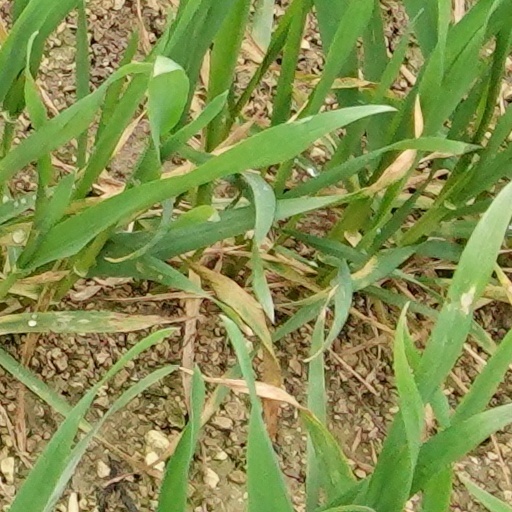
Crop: wheat